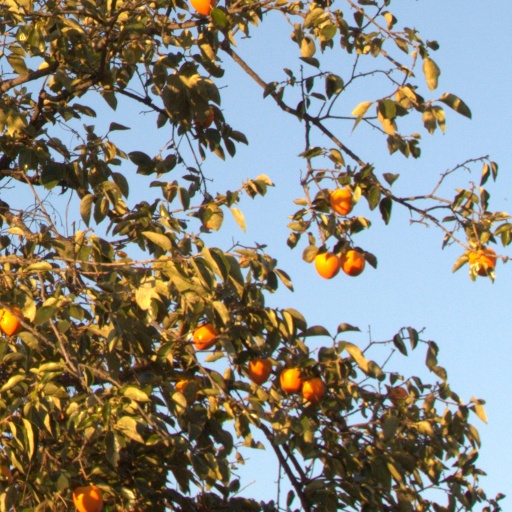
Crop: grape